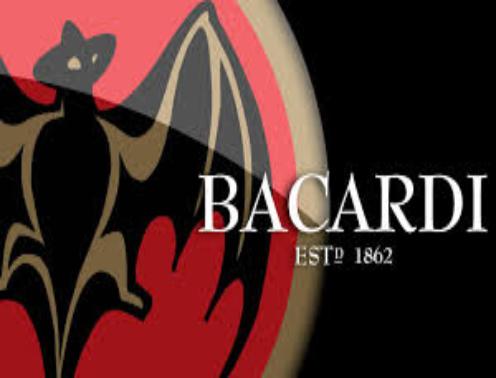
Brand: Bacardi
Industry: Food